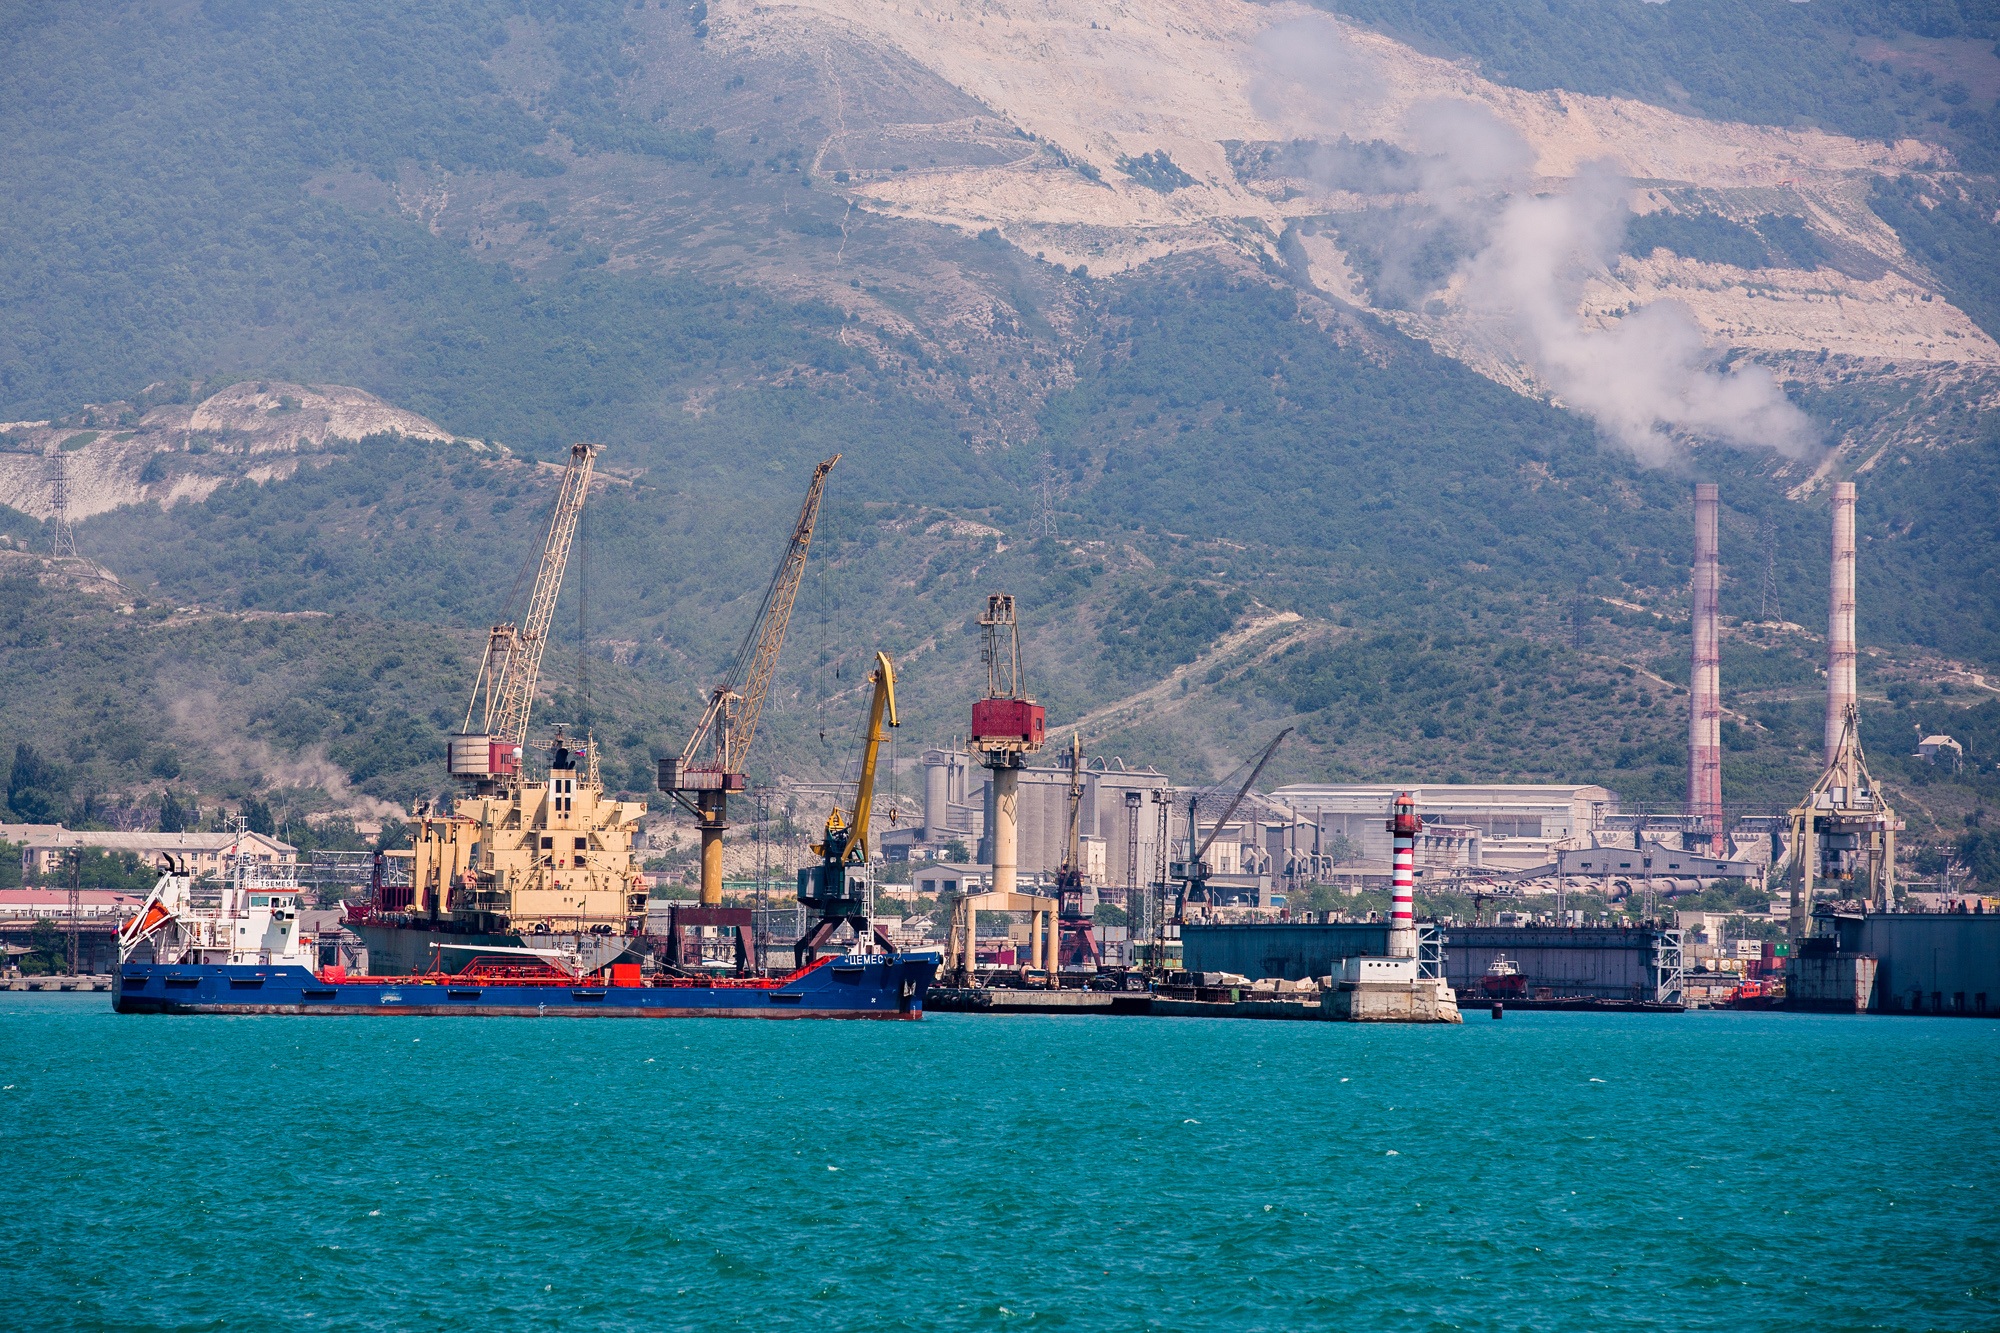
sea, river, ship, vehicle, bay, harbor, port, mountains, infrastructure, crane, watercraft, loading, aerial photography, tank ship